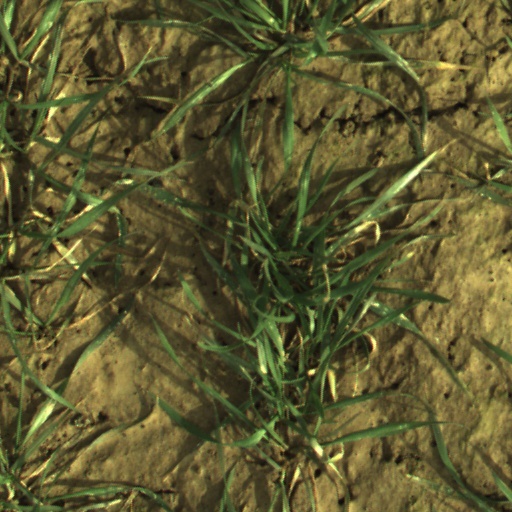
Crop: wheat